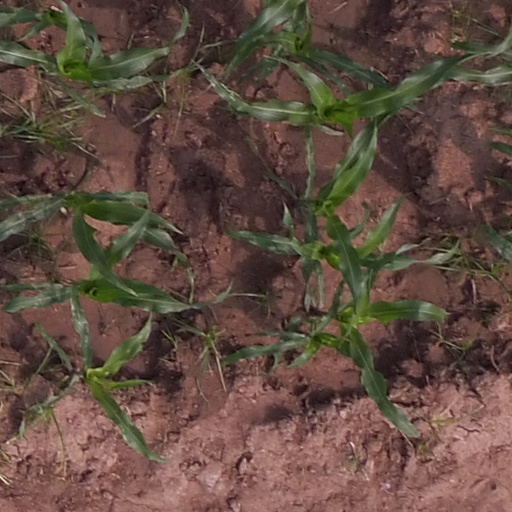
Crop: maize; corn